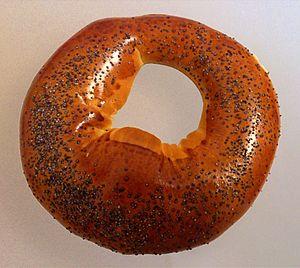
Un boublik, au pluriel boubliki, est un petit pain en forme d’anneau, généralement agrémenté de graines de sésame ou de pavot, traditionnel en cuisine russe ou ukrainienne, qui ressemble au bagel mais à la texture plus dense et avec un trou plus grand. D'origine très ancienne, il en existe de nombreuses variétés, à pâte levée ou non, salés ou sucrés. La forme caractéristique des boubliki leur permettait d'être enfilés sur une cordelette pour en faciliter le transport et la vente dans les rues par des vendeurs ambulants.